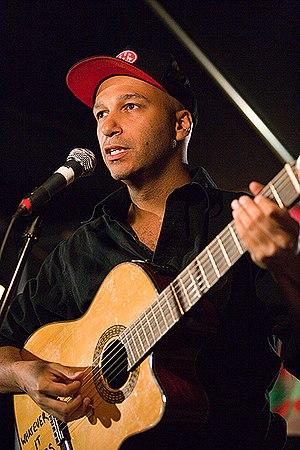
Tom Morello est un guitariste américain connu pour sa participation aux groupes Rage Against the Machine, Audioslave, son projet solo acoustique The Nightwatchman, et son groupe, Street Sweeper Social Club. Morello est aussi le cofondateur d'une organisation politique à but non lucratif Axis of Justice, qui diffuse un programme mensuel sur Pacifica Radio station KPFK à Los Angeles.